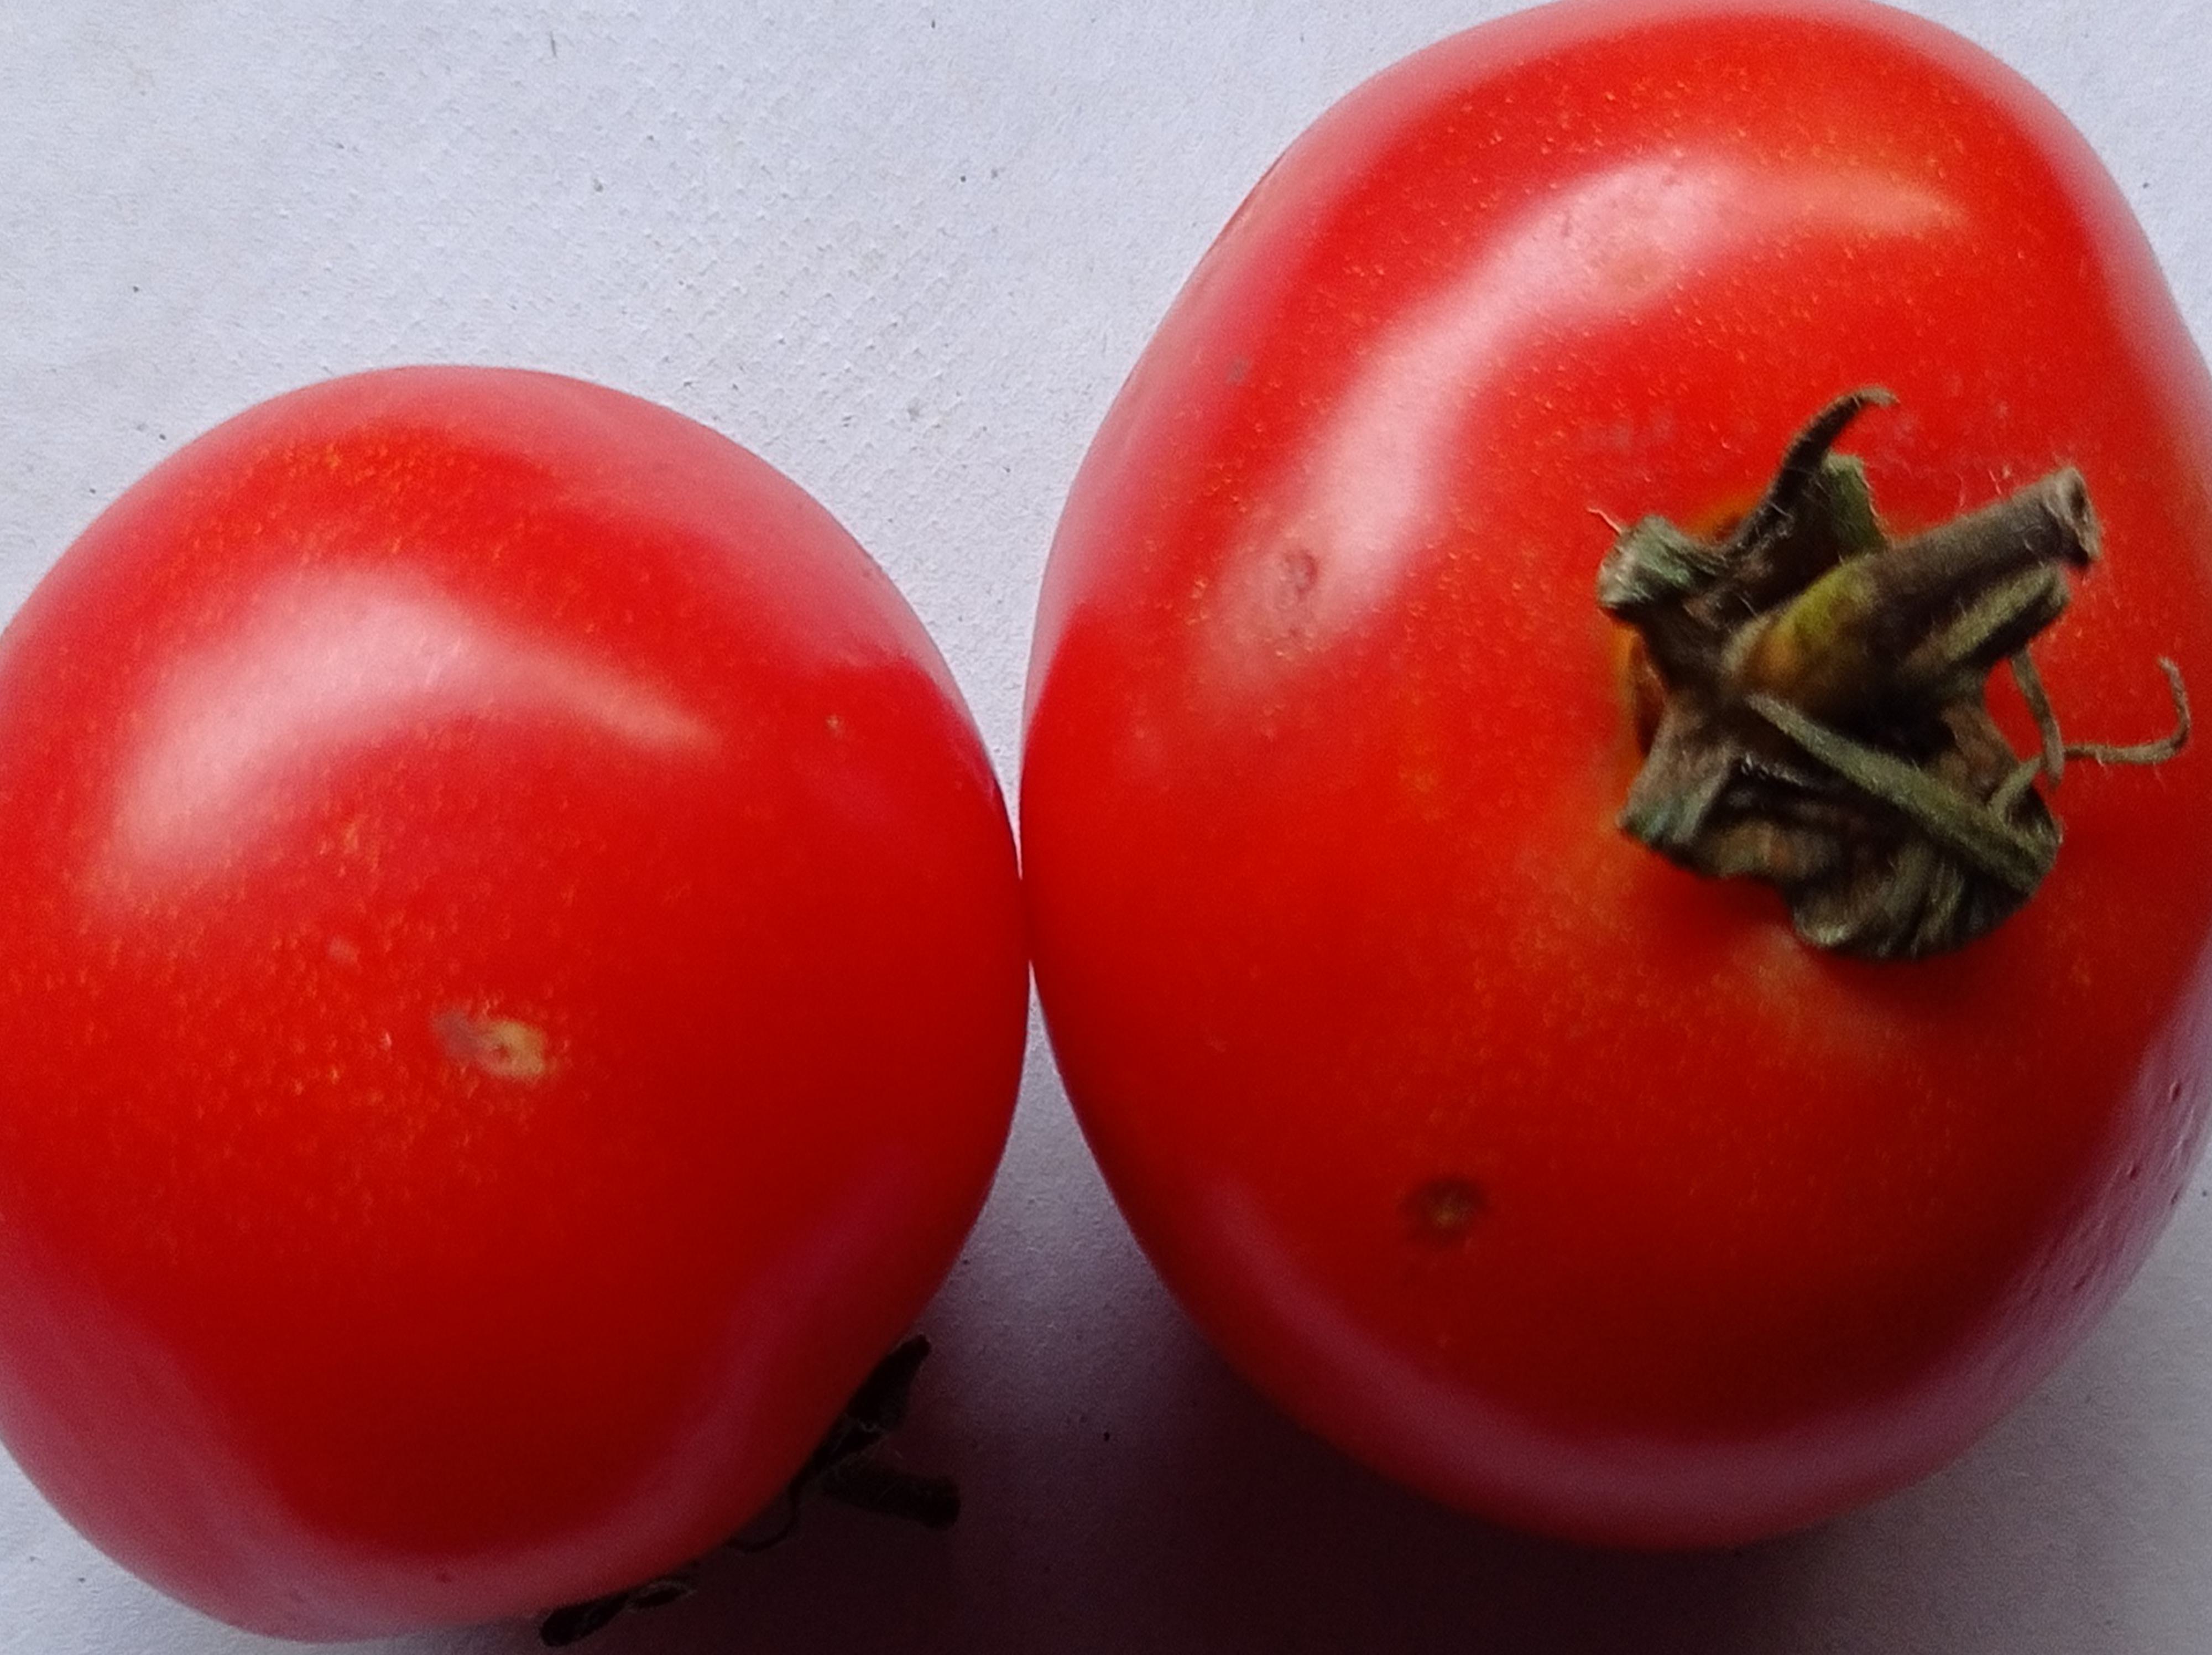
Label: Fresh